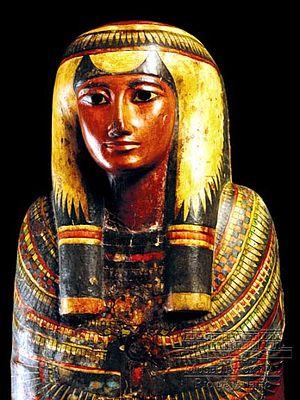
Sha-Amun-en-su est une prêtresse chanteuse égyptienne qui vivait à Thèbes pendant la première moitié du VIIIᵉ siècle av. J.-C., exerçant les fonctions cérémonielles au temple de Karnak, dédié au dieu Amon.